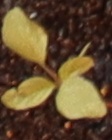
Label: Palmer Amaranth